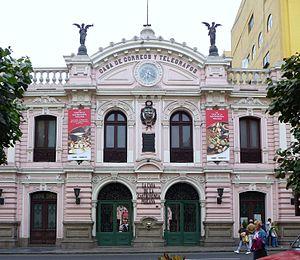
Lima Pérou